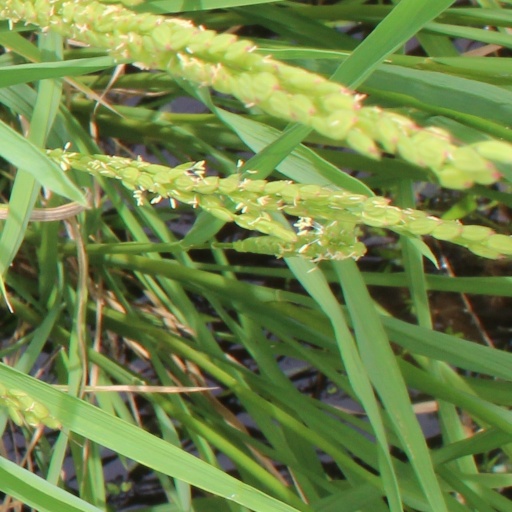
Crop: rice